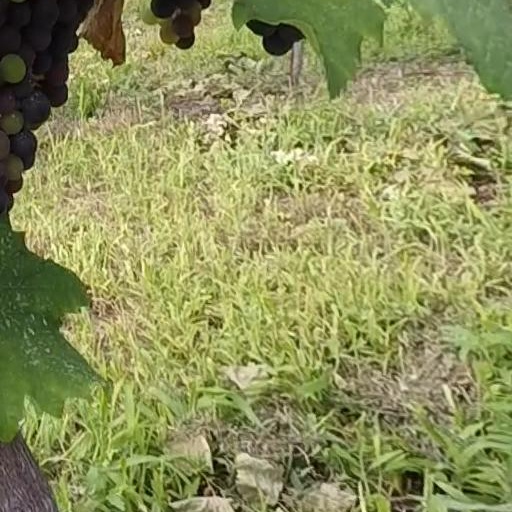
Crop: grape